William Nylander

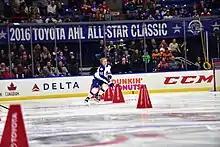
Nylander during the 2016 AHL All-Star skills competition

Nylander made his NHL debut on 29 February 2016, against the Tampa Bay Lightning at age 19. He scored his first goal on 5 March 2016, against Andrew Hammond of the Ottawa Senators. His first NHL goal was assisted by Brooks Laich, who also assisted William's father Michael on his last NHL goal.